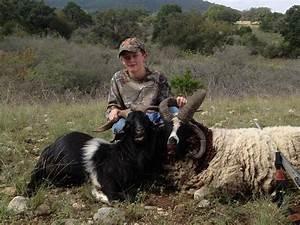
sheep